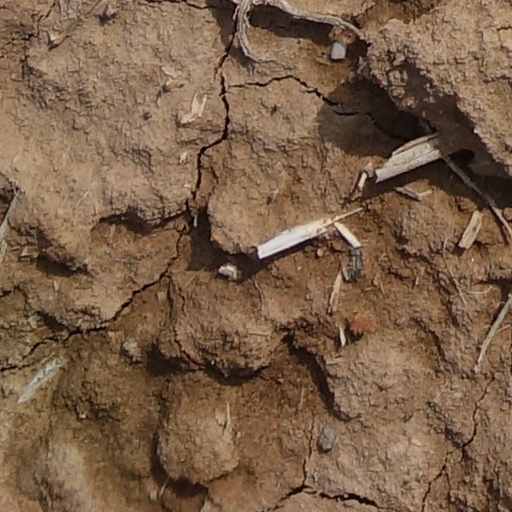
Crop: wheat